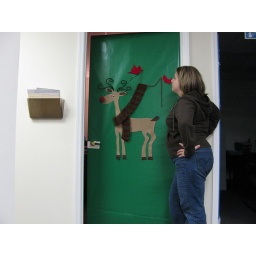
My entry in the office door decorating contest at work. I made everything myself!